Manuela Vanegas

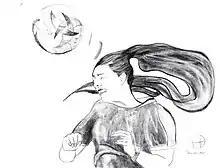
Portrait of Vanegas, 2021

Manuela Vanegas Cataño (born 9 November 2000) is a Colombian professional footballer who plays as a left back for Women's Super League club Brighton & Hove Albion and the Colombia women's national team.